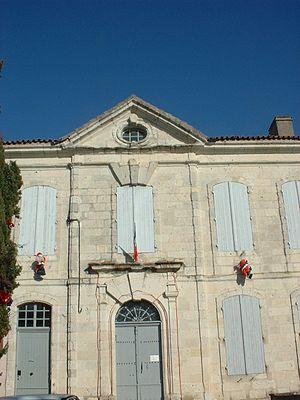
Mairie de Frégimont
Frégimont est une commune du Sud-Ouest de la France, située dans le département de Lot-et-Garonne.